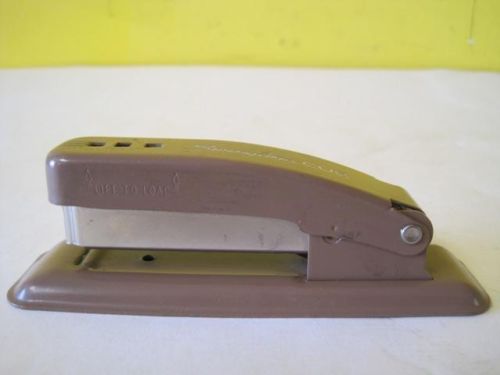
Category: stapler